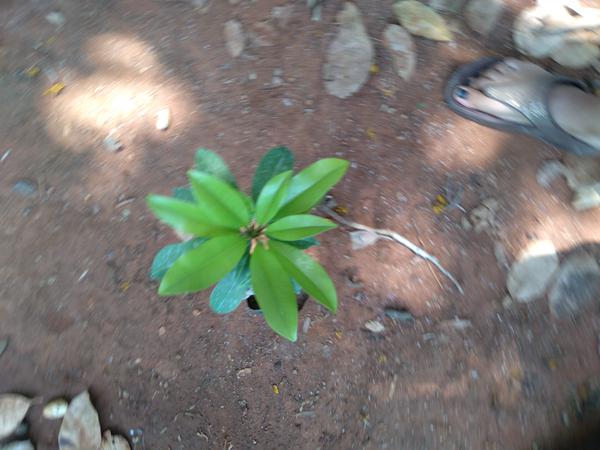
Plant: Sapota